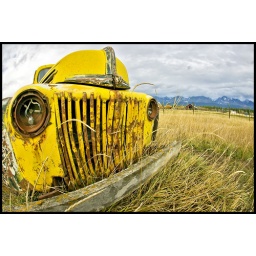
Grill of old yellow pickup left out in the field to rust. Ronan Montana.November 2009